Bed hangings

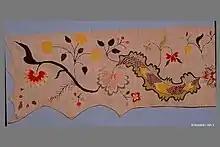
American crewel valence, possibly from Connecticut, 1760–1770, Metropolitan Museum of Art

In Italy, embroidered bed hangings had been made in Palermo since the 12th century. Professional workers embroidered padded gold threads on velvet or satin, used braid-outlined appliqué, sometimes with silk embroidery for use as furnishings such as valences. In the second half of the 17th century, lighter domestic embroidered work became more colorful, freer, and naturalistic.